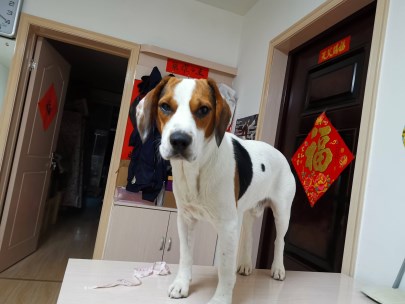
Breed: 276-n000113-beagle